Fort Glenn Army Air Base

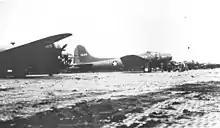
36th Bombardment Squadron LB-30 Liberator and a Boeing B-17E Fortress (41-9126) at Fort Glenn AAB, June 1942

By the close of 1942, Fort Glenn AAB had 10,579 personnel assigned, but its role as an advanced air base had been supplanted by new air bases on Adak and Amchitka Islands in early 1943 farther to the west. By the end of the year, the base had become a backwater; its mission to provide housing and rations for transient personnel and the servicing of transient aircraft.